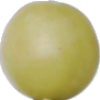
Label: Grape White 2